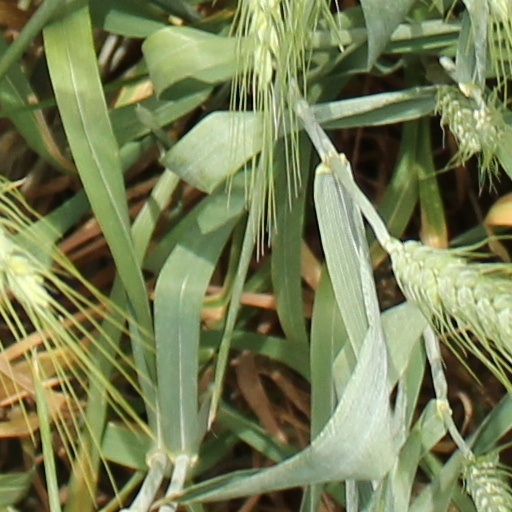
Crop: wheat